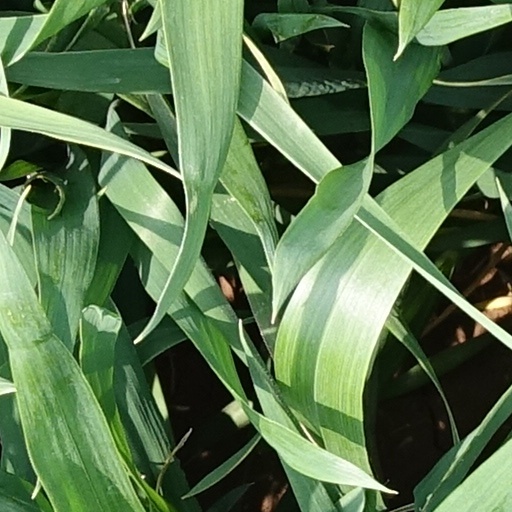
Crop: wheat